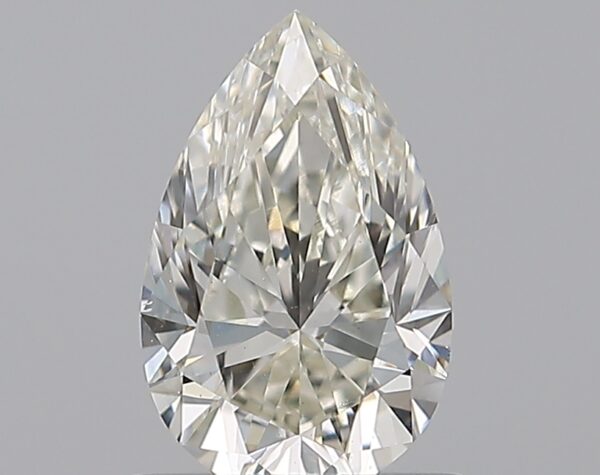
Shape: pear
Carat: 0.7
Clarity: VS2
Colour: K
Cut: EX
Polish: EX
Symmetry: VG
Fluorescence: F
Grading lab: GIA
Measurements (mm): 7.6 x 4.87 x 3.11